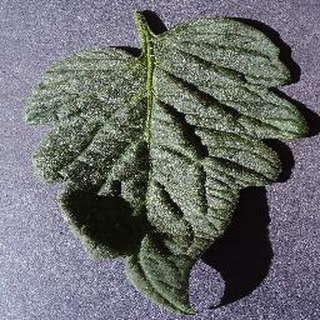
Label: healthy_tomato